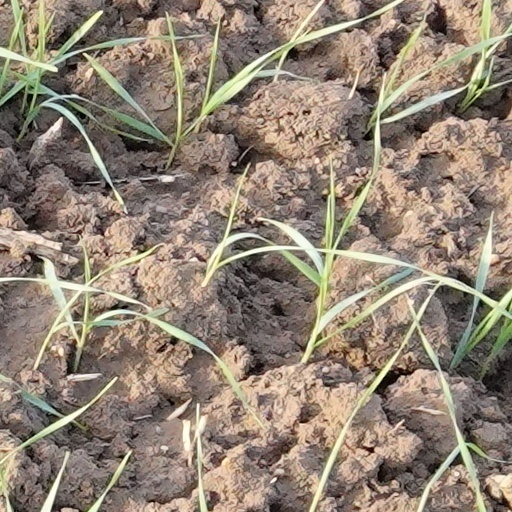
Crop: wheat